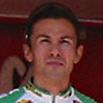
Age: 35